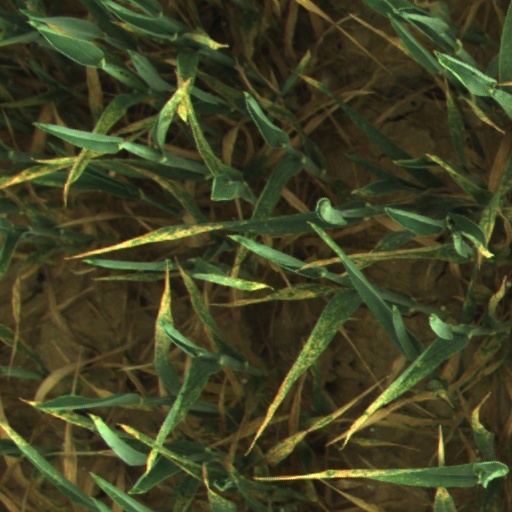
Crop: wheat